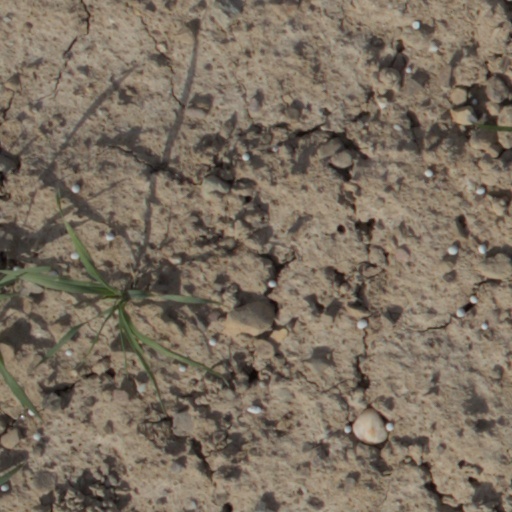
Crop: wheat